Matthieu Aikins

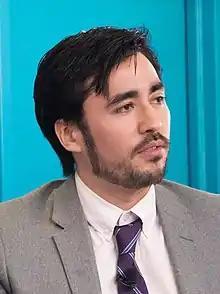
Aikins in 2018

use both this parameter and |birth_date to display the person's date of birth, date of death, and age at death) -->